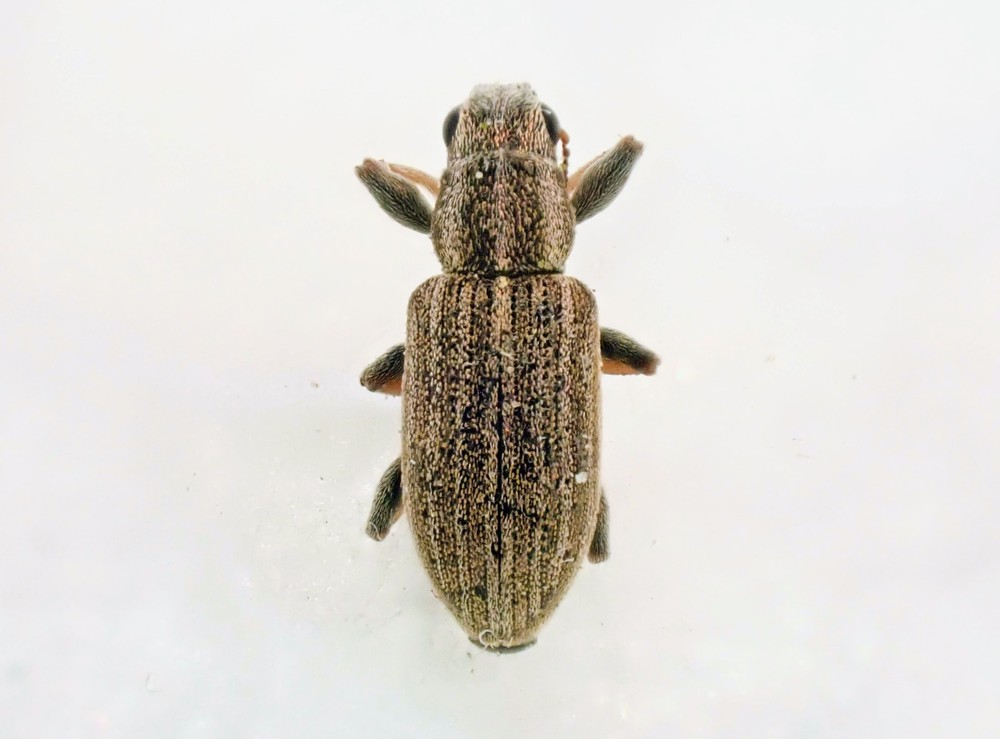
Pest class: pea_leaf_weevil